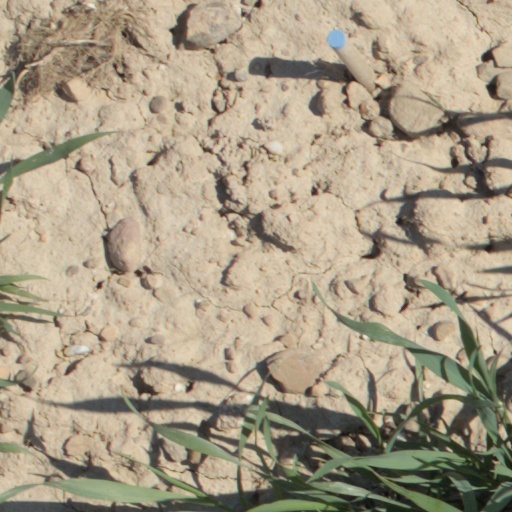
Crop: wheat